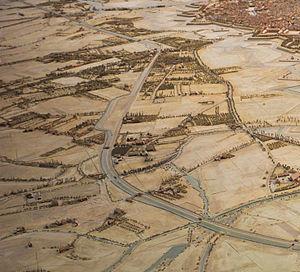
Plan-relief de Strasbourg en 1863. Plan-relief construit de 1830 à 1836 sous la direction de Boitard et actualisé de 1852 à 1863. Image centrée sur le nord de Neudorf (fossé Riepberg) Échelle 1/600e
Neudorf est un ancien faubourg de Strasbourg devenu quartier dense et central. À l’origine en dehors de la ville, le quartier est désormais intégré au cœur de l’agglomération. Principalement résidentiel, il est le quartier le plus peuplé de Strasbourg. Ses habitants sont appelés les Neudorfois et les Neudorfoises.